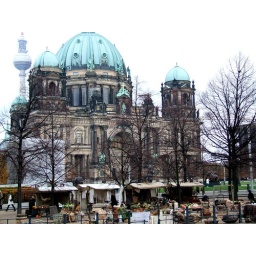
with the television tower in the back. In front you can see a movie scenery. #2007_1105032